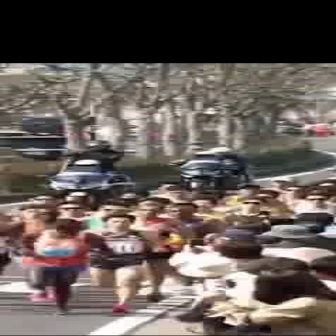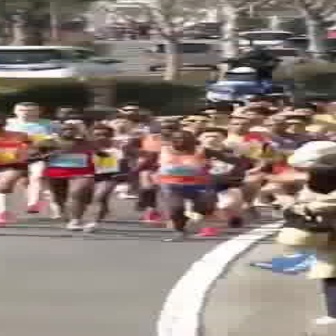
  Please identify the target specified by the bounding box [14,218,110,314] in the first image and locate it in the second image. Return the coordinates in [x_min,y_min,x_max,y_max] format.
Answer: [130,130,241,241]